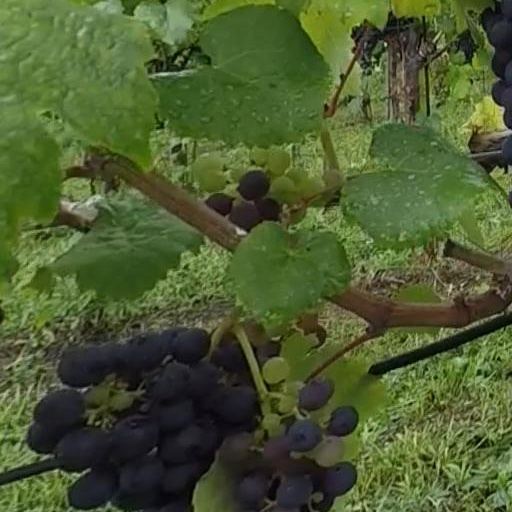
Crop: grape